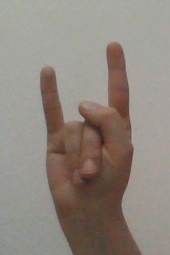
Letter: la